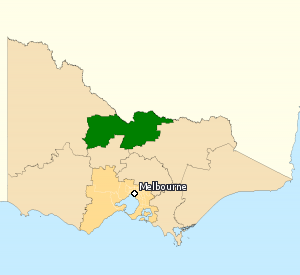
La circonscription de Murray est une circonscription électorale australienne située au nord de l'État de Victoria en Australie.